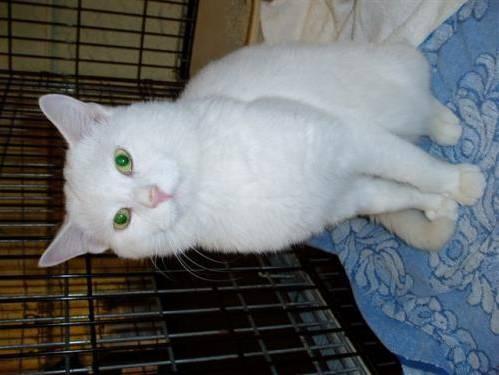
cat